Mastichodendro

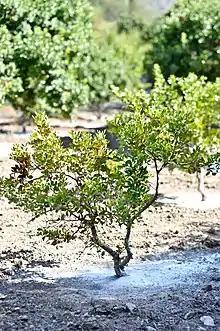
Young mastic tree

The Mastichodendro, ("Pistacia lentiscus" 'Chia'), sometimes called the Mastic Tree of Chios, Pixari or Chian lentisk, is a cultivated variety of the Mastic tree or the Lentisk (Pistacia lentiscus L.). The Mastichodendro is found only on the southern quarter of the Greek island of Chios, in a series of 24 villages called "Mastichochoria". The Mastichodendro can also be found on certain areas near Cesme and Alacati in Turkey, though it's not extensively cultivated.